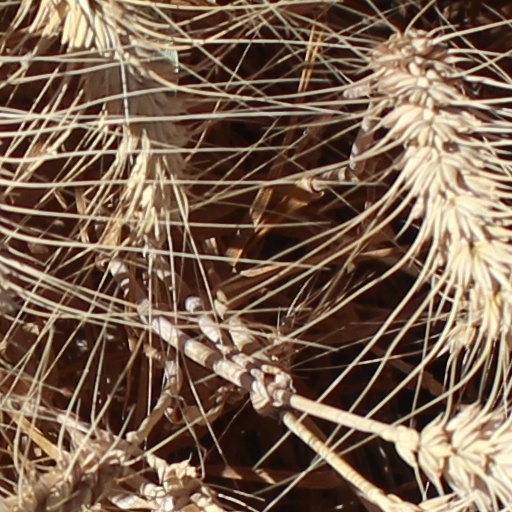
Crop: wheat